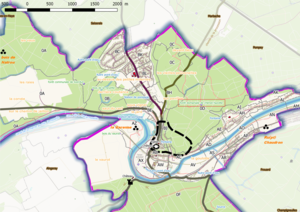
Liverdun (ban communal) - Osm et Qgis - mentions manuscrites
Liverdun est une commune française de l'agglomération de Nancy située dans le département de Meurthe-et-Moselle et la région Grand Est.